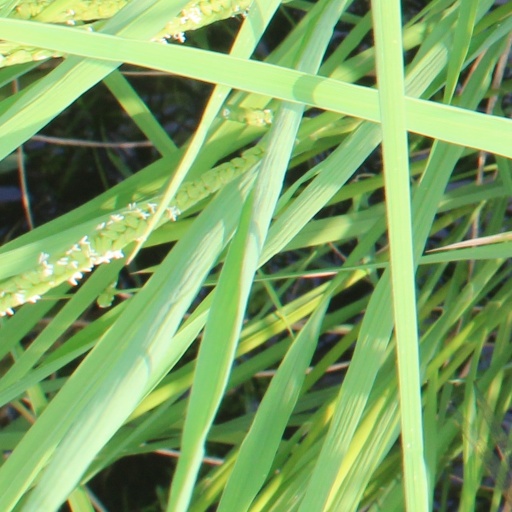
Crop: rice